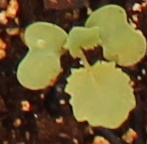
Label: Canola